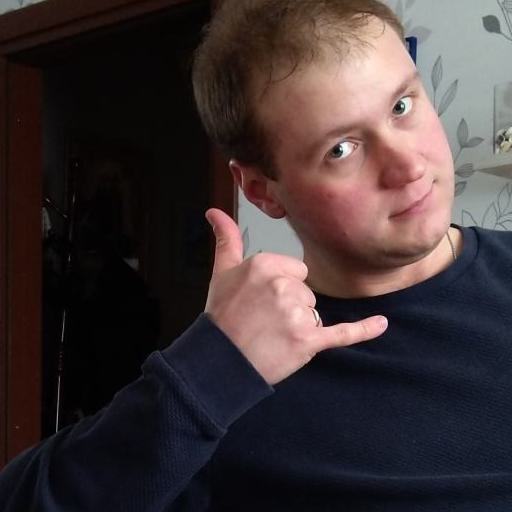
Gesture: call